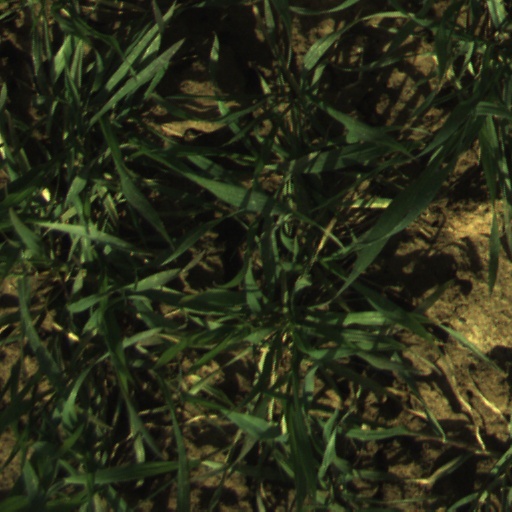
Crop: wheat